Otter fishing

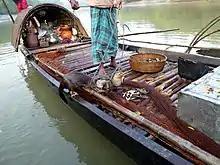
Otter fishermen in the Sundarbans National Park, Bangladesh

Otter fishing is still practiced in Narail and Khulna districts, near the Sunderbans in southern Bangladesh. Here fishing with otters is a traditional practice in families, passed down through the generations by fishermen who breed the otters and train them to chase the fish into their nets. In the past, both "Lutra lutra" and "Lutrogale perspicillata" were used for otter fishing, but today, only "L. perspicillata" is used. Otter fishing is usually done at night between 9 PM and 5 AM. The average catch by a single boat in a night ranges from of crabs, fish and shrimp. Feeroz et al. (2011) recorded a population of 176 domesticated otters amongst 46 groups of fishermen in these districts, of which 138 were working animals. Lack of fish, changes sought in livelihoods by the young and more economical methods of fishing have reduced the number of otter fishermen drastically.